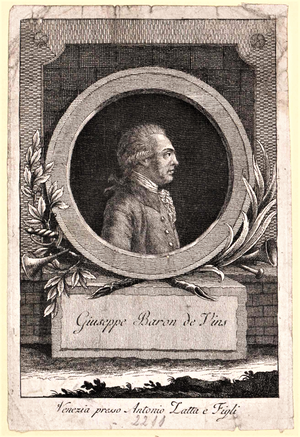
Joseph Nikolaus De Vins, aussi écrit Joseph de Wins, né en 1732 à Mantoue et mort le 28 septembre 1798 à Vienne, en Autriche, est un officier général au service de la monarchie de Habsbourg. Après avoir participé à la guerre de Sept Ans où il est décoré pour bravoure, il est promu général en 1773 et occupe plusieurs fonctions importantes aux confins militaires. Chef d'un corps indépendant en Croatie pendant la guerre austro-turque, il se bat ensuite contre les Français et commande les armées réunies de Piémont et d'Autriche de 1792 à 1795. Bien qu'il ait réussi durant cette période à tenir ses adversaires en échec, son inertie et ses problèmes de santé l'empêche de reconquérir les territoires perdus par les Piémontais. De façon assez ironique, le jour suivant son départ, les Français prennent l'offensive et infligent une sévère défaite à son successeur. De 1784 à sa mort, De Vins est Inhaber d'un régiment d'infanterie autrichien.